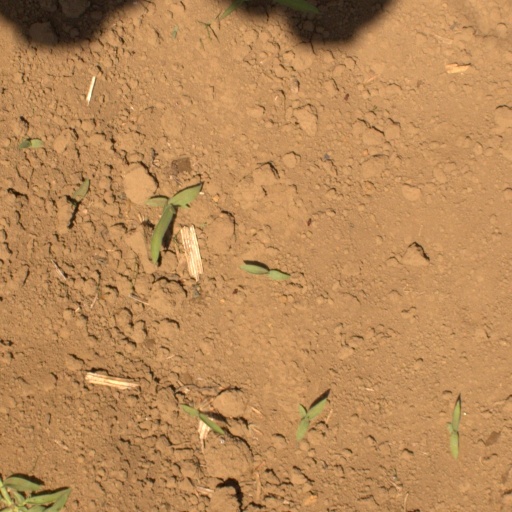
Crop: Jerusalem artichoke